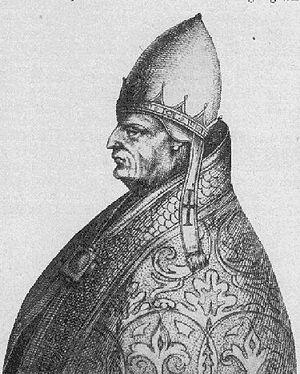
La renonciation du pape est prévue au canon 332 paragraphe 2 du Code de droit canonique : « S’il arrive que le Pontife Romain renonce à sa charge, il est requis pour la validité que la renonciation soit faite librement et qu’elle soit dûment manifestée, mais non pas qu’elle soit acceptée par qui que ce soit » et au canon 44 paragraphe 2 du Code des canons des Églises orientales. La seule condition pour que la renonciation soit valide est qu'elle soit faite « librement et se manifeste correctement ».
Les tombes papales dans l'ancienne basilique Saint-Pierre, alors appelée basilique de Constantin, se situaient à l'emplacement de la Basilique Saint-Pierre du Vatican. Elles sont construites à partir du Vᵉ siècle jusqu'au XVIᵉ siècle. La majorité de ces tombes a été détruite entre le XVIᵉ siècle et le XVIIᵉ siècle, en raison de la démolition de la vieille basilique Saint-Pierre, à l'exception d'une tombe détruite lors du Sac de Rome par les Sarrasins. Le reste a été transféré, pour une partie dans la basilique, moderne, de Saint-Pierre du Vatican, implantée sur le site de la basilique primitive mais aussi, pour quelques-unes, dans d'autres églises de Rome.
Grégoire VI, né sous le nom de Jean Gratien, fut élu pape le 1ᵉʳ mai 1045 et abdiqua à Sutri le 20 décembre 1046.